Henry Hopkins Sibley

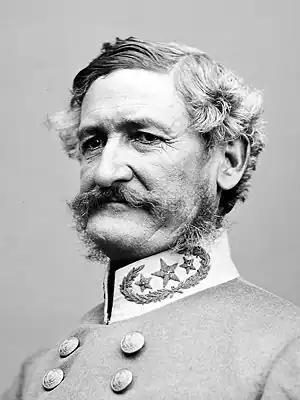
Portrait of Sibley, 1880

Henry Hopkins Sibley (May 25, 1816 – August 23, 1886) was a career officer in the United States Army, who commanded a Confederate cavalry brigade in the Civil War.